Defying Gravity (1997 film)

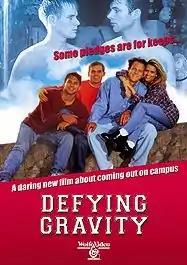

Defying Gravity is a 1997 independent romantic drama film directed by John Keitel and starring Daniel Chilson, Niklaus Lange, Don Handfield, and Linna Carter. Filmed in 13 days, using a cast largely of first-time actors, the film played the gay and lesbian film festival circuit in 1997 and 1998. It was Keitel's first film as a writer-director.